Eurycephalosuchus

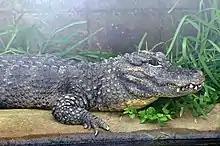
Like today's Chinese alligator, "Eurycephalosuchus" was covered in extensive armor covering its back, belly and possibly even its limbs.

Each premaxilla of "Eurycephalosuchus" bears five teeth, followed by 14 teeth in each maxilla, adding up to a total of 19 teeth on either side of the upper jaw. The teeth show a distinct change in size throughout the toothrow. The premaxilla for instance features very small teeth occupying the first two positions, followed by enlarged third and fourth teeth that are followed by another very small final tooth just behind those. The first maxillary tooth, situated just behind the notch that separates the two regions, is similarly small. However, the dentition following it increases rapidly in size, culminating in a large caniniform fifth maxillary tooth. All subsequent teeth remain comparably small, but also exhibit a gradual change in size. The three teeth immediately following the fifth grow increasingly smaller, followed by a slight increase from the eight to the eleventh and finally a subtle decrease leading up to the last tooth of the maxilla.